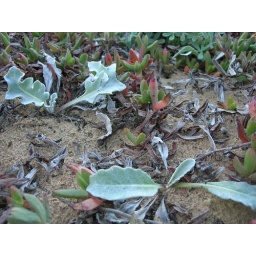
Cirsium rhothophilum--a rare plant found only along the coast in northern santa barbara and southern san luis obispo counties